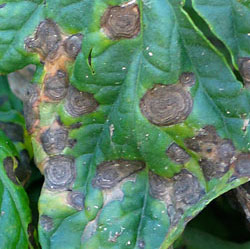
Labels: Potato leaf late blight